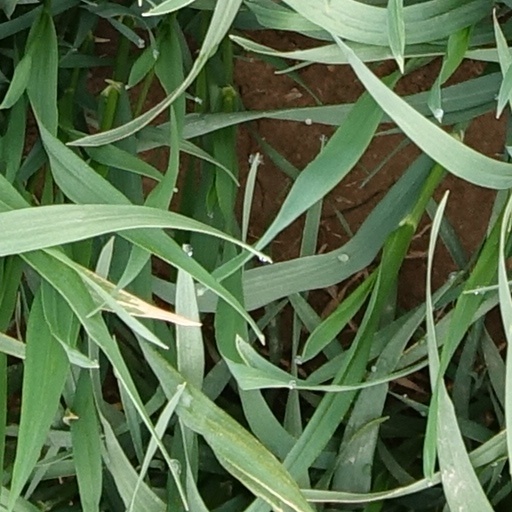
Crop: wheat